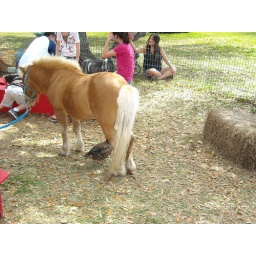
duck under mini horse